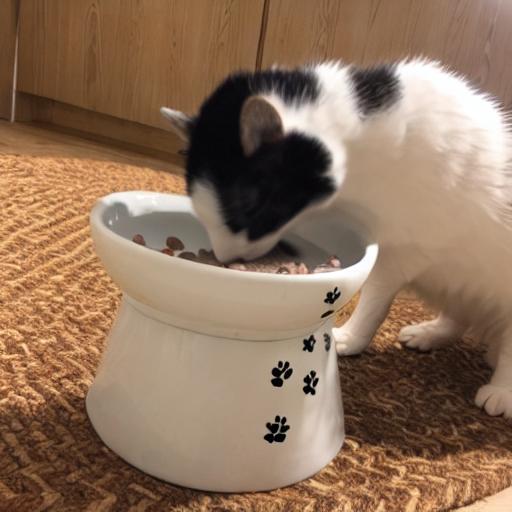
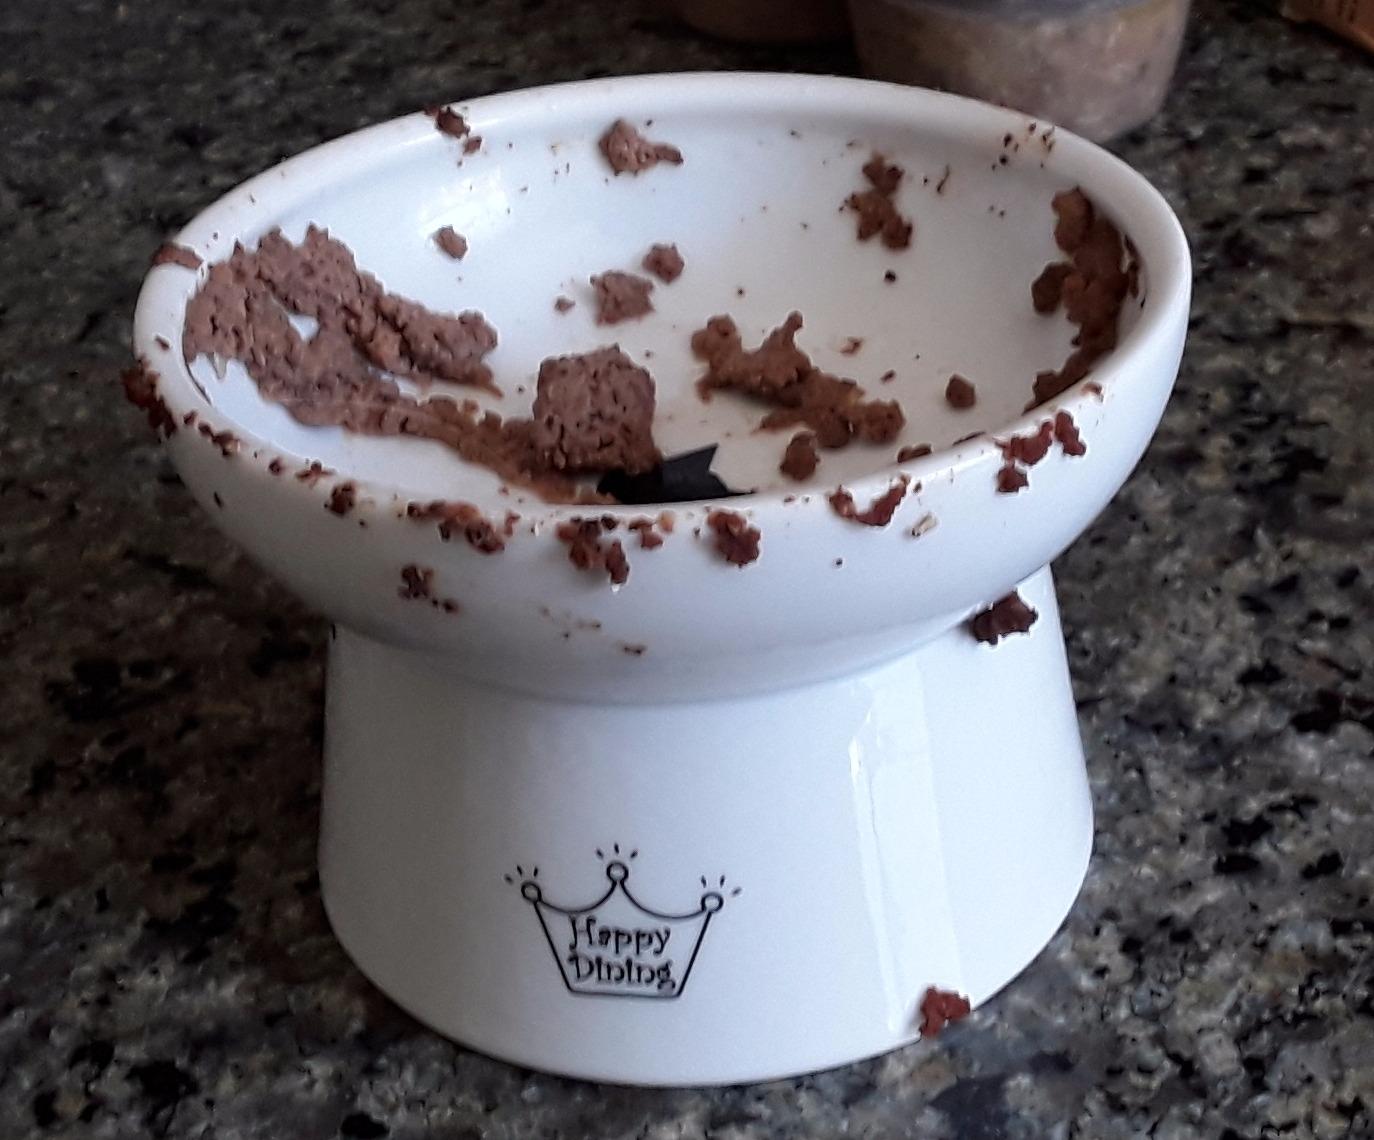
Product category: items_bowl
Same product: no